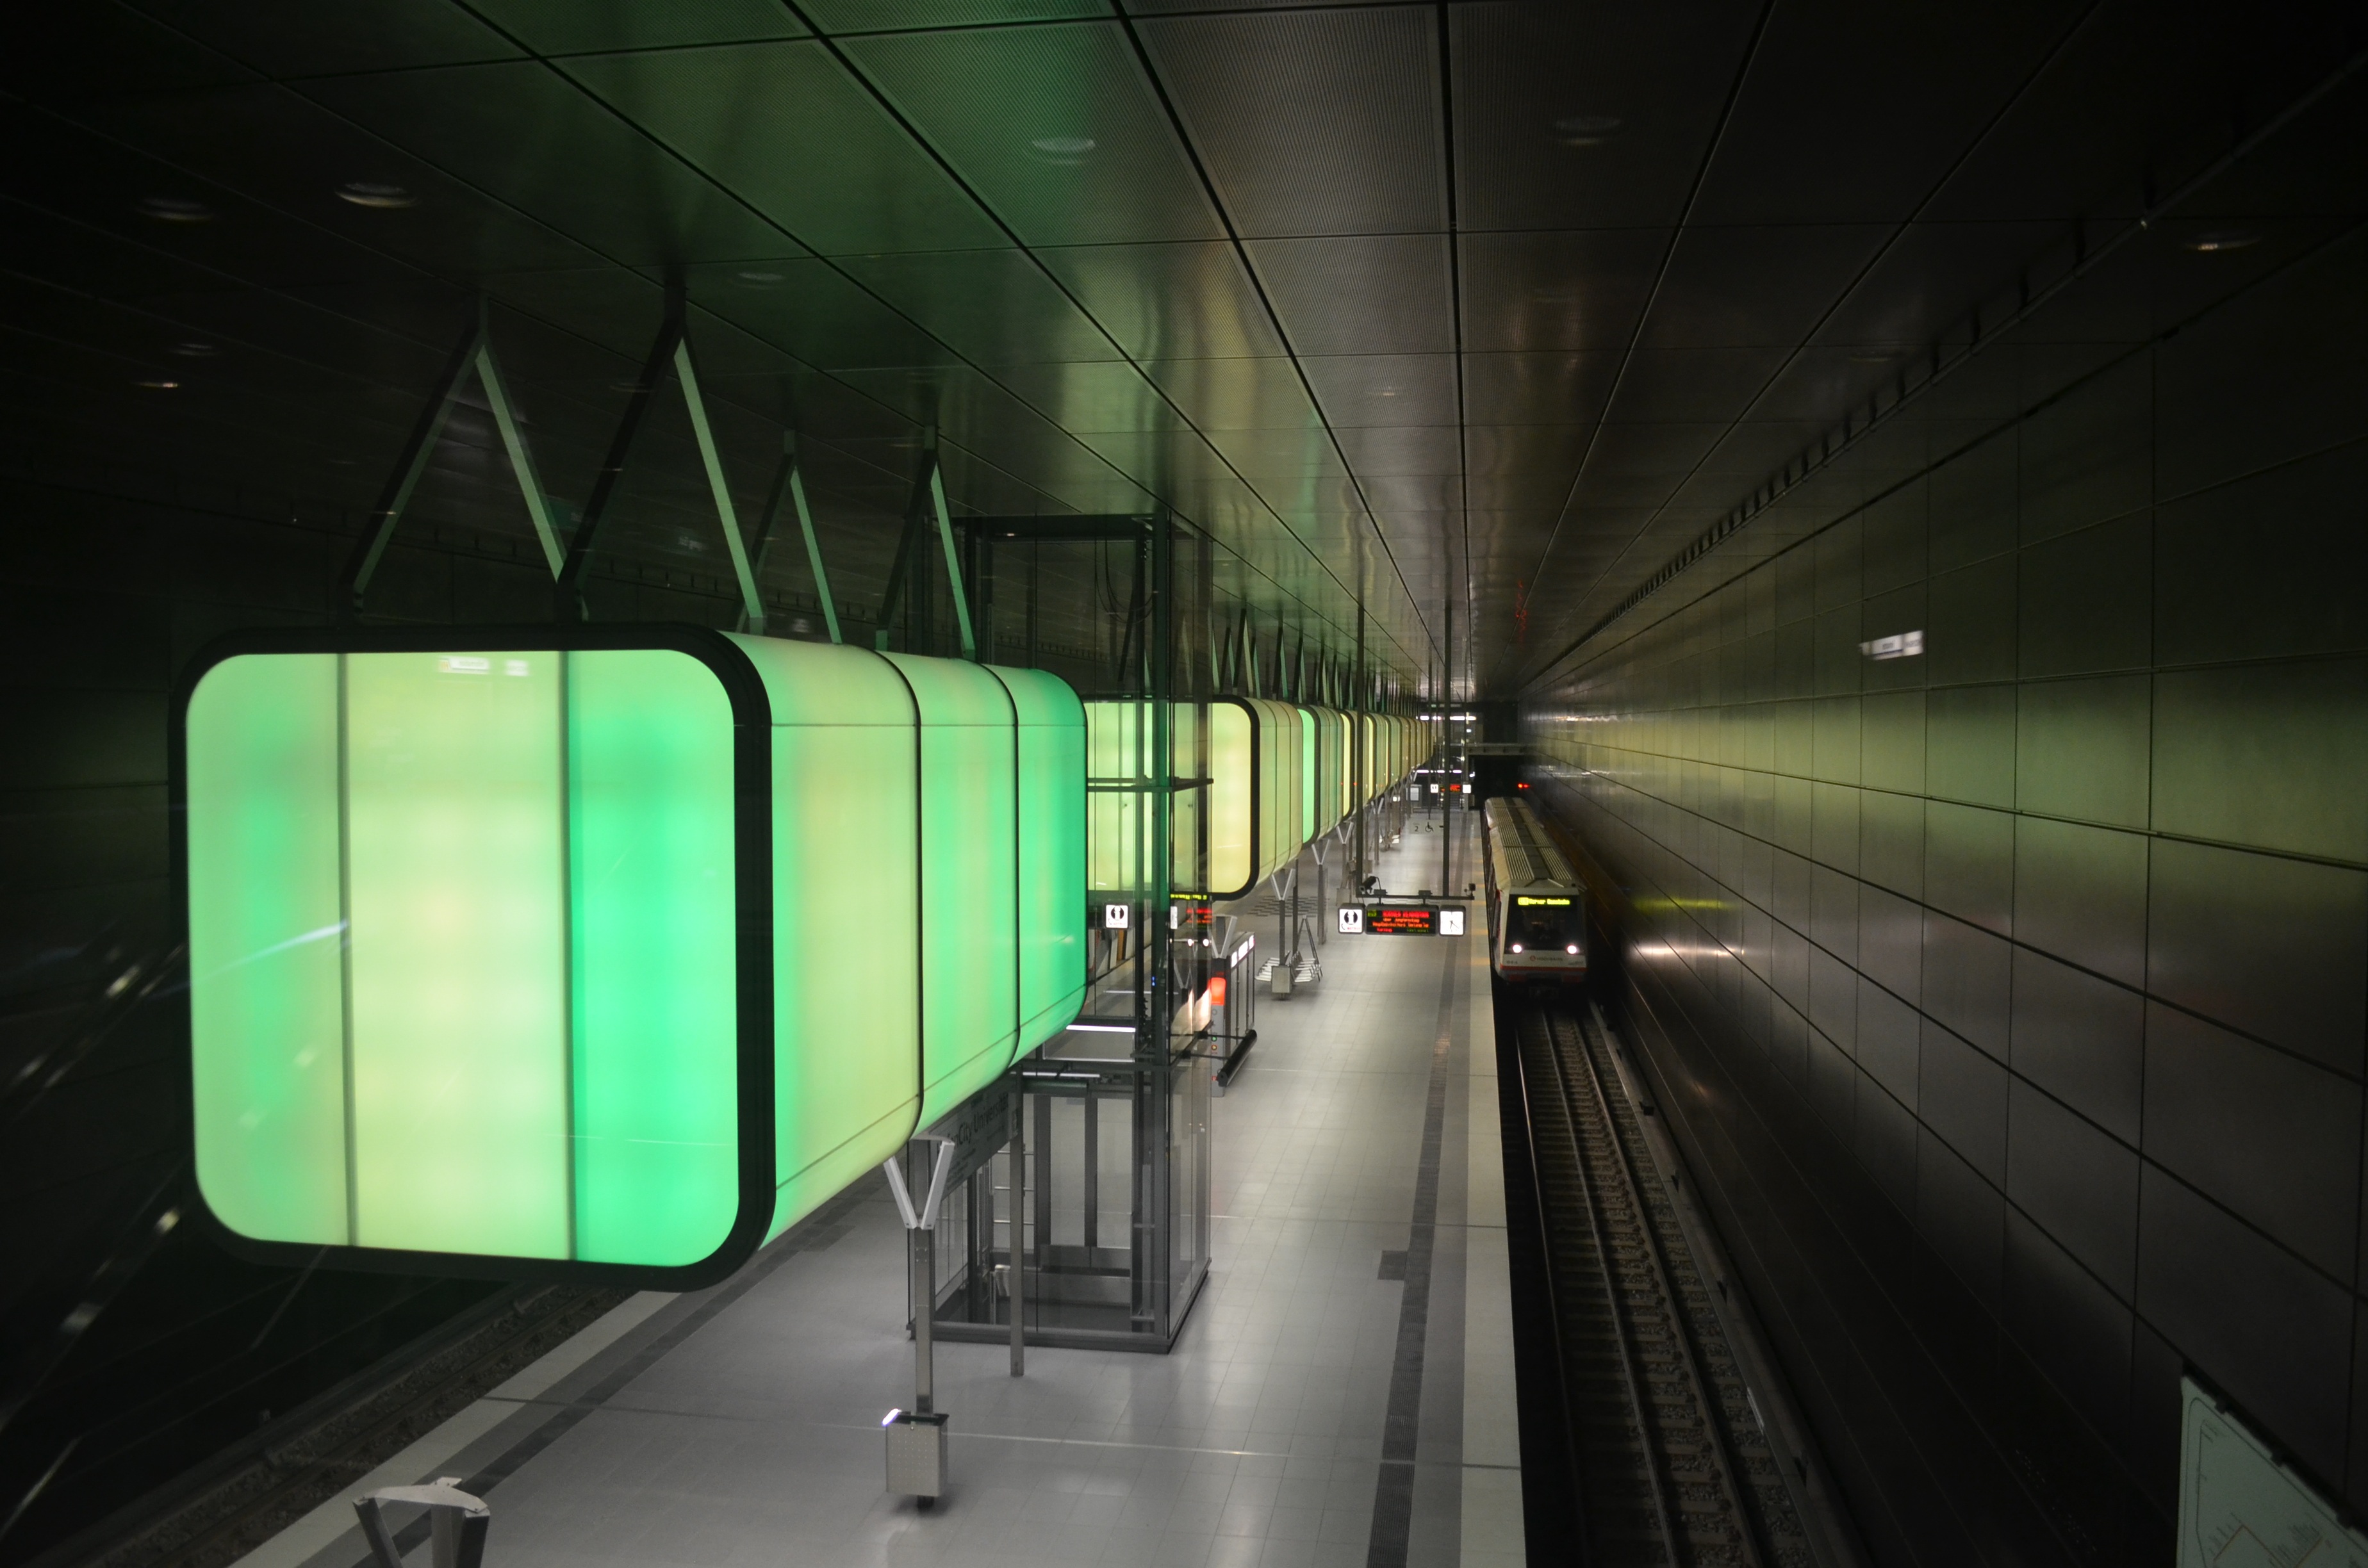
light, architecture, tunnel, subway, metro, underground, transport, green, station, lighting, public transport, infrastructure, stop, hamburg, screenshot, rapid transit